Karawatha Forest

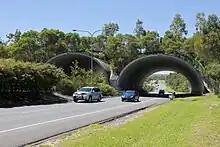
Compton Road land-bridge

In the south of the reserve wildlife movement infrastructure consisting of a land-bridge over Compton Road has been a success. The Compton Road fauna overpass is the most intensively studied in the country. It links the forest to the northern Kuraby bushland. The corridor also included two fauna underpasses, three rope ladders and a line of glider poles.